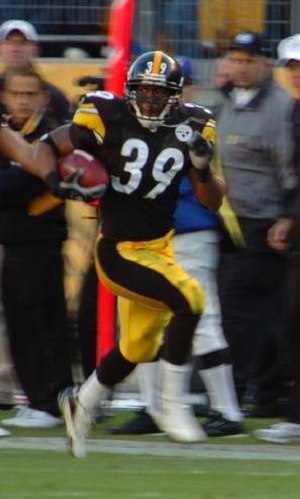
Willie Parker
Willie Parker i aktion for Steelers
Willie Everette Parker er en tidligere amerikansk fodbold-spiller fra USA, der var running back for Pittsburgh Steelers i NFL. Hans øgenavn er "Fast Willie Parker". Han scorede et touchdown i Super Bowl XL, og deltog godt et år senere i Pro Bowl for første gang. Hans karriere strakte sig over fem år.